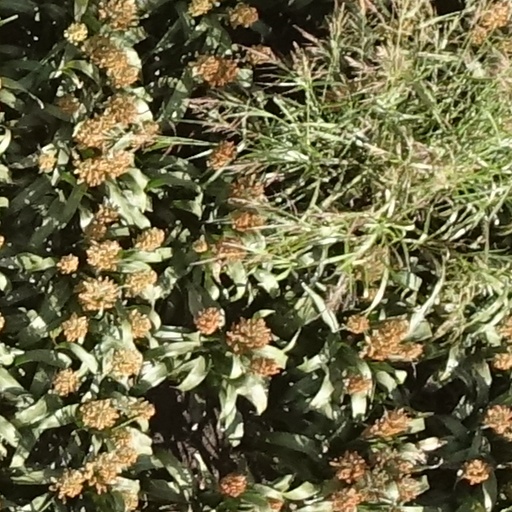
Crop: sorghum